1987–88 Kansas Jayhawks men's basketball team

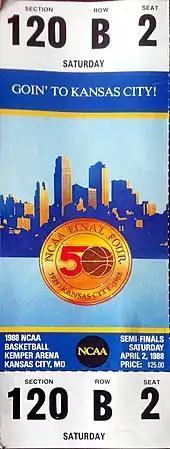
Kansas defeated Duke in the Final Four to go on and earn their second-ever NCAA tournament championship in 1988

The 1987–88 Kansas Jayhawks men's basketball team represented the University of Kansas for the NCAA Division I men's intercollegiate basketball season of 1987–1988. The team won the 1987–1988 NCAA Division I men's basketball championship, the second in the school's history. They were led by Larry Brown in his fifth and final season as head coach. Their star player, Danny Manning, earned the team the nickname "Danny and the Miracles" because of the Jayhawks' improbable tournament run after an 11-loss season, the most ever by a national champion. The team played its home games in Allen Fieldhouse in Lawrence, Kansas. In their last three games of the NCAA tournament, the Jayhawks avenged their three home losses to Kansas State, Duke, and Oklahoma.